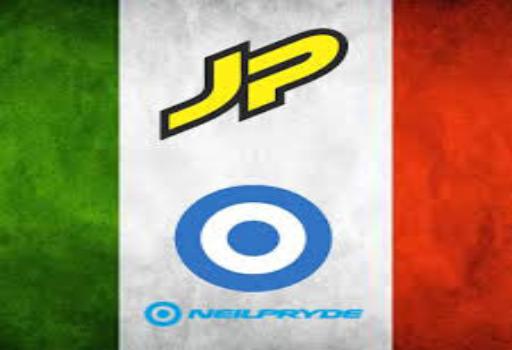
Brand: neil pryde-1
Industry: Sports